Lee Joon

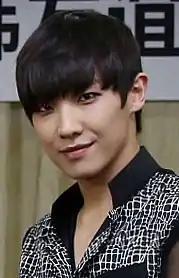
Lee in 2013

Lee Joon was born and raised in Seoul, South Korea, and has an older sister. He won second place in a dance competition and thus won a scholarship to Seoul Arts High School. He majored in modern dance at the Korea National University of Arts and attended Kyung Hee Cyber University. Lee has stated that he was diagnosed with bipolar disorder.